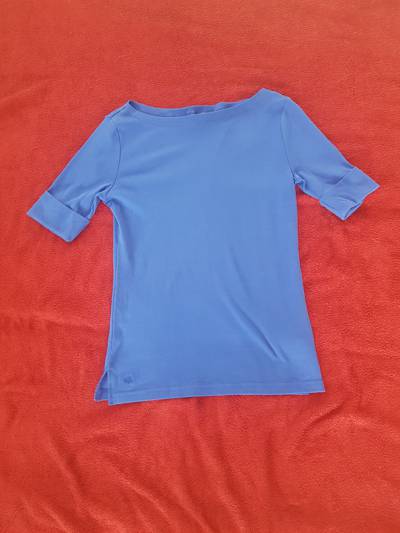
Waste category: clothes